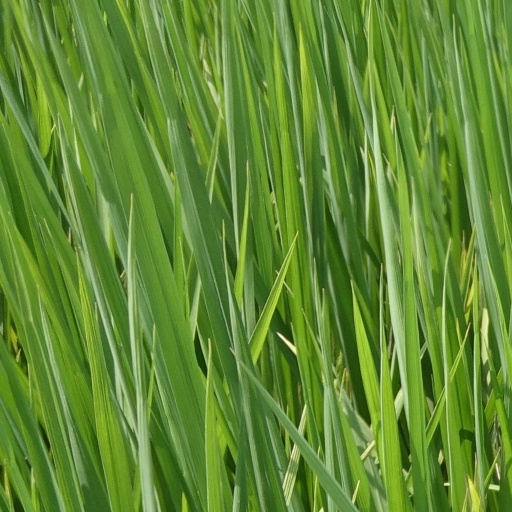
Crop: rice